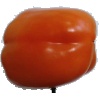
Label: orange_pepper